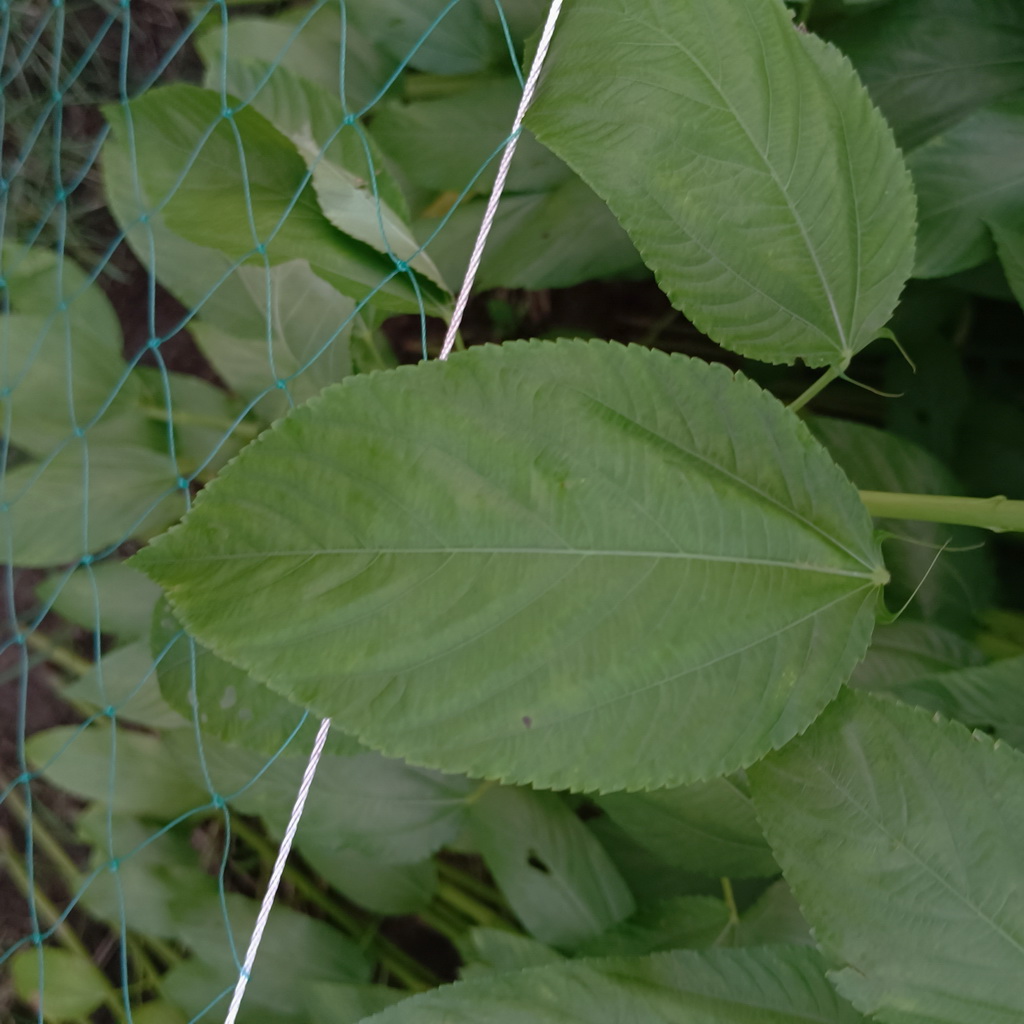
Label: Fresh